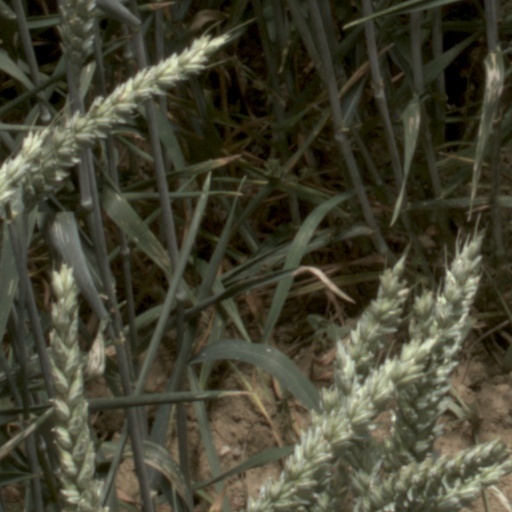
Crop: wheat